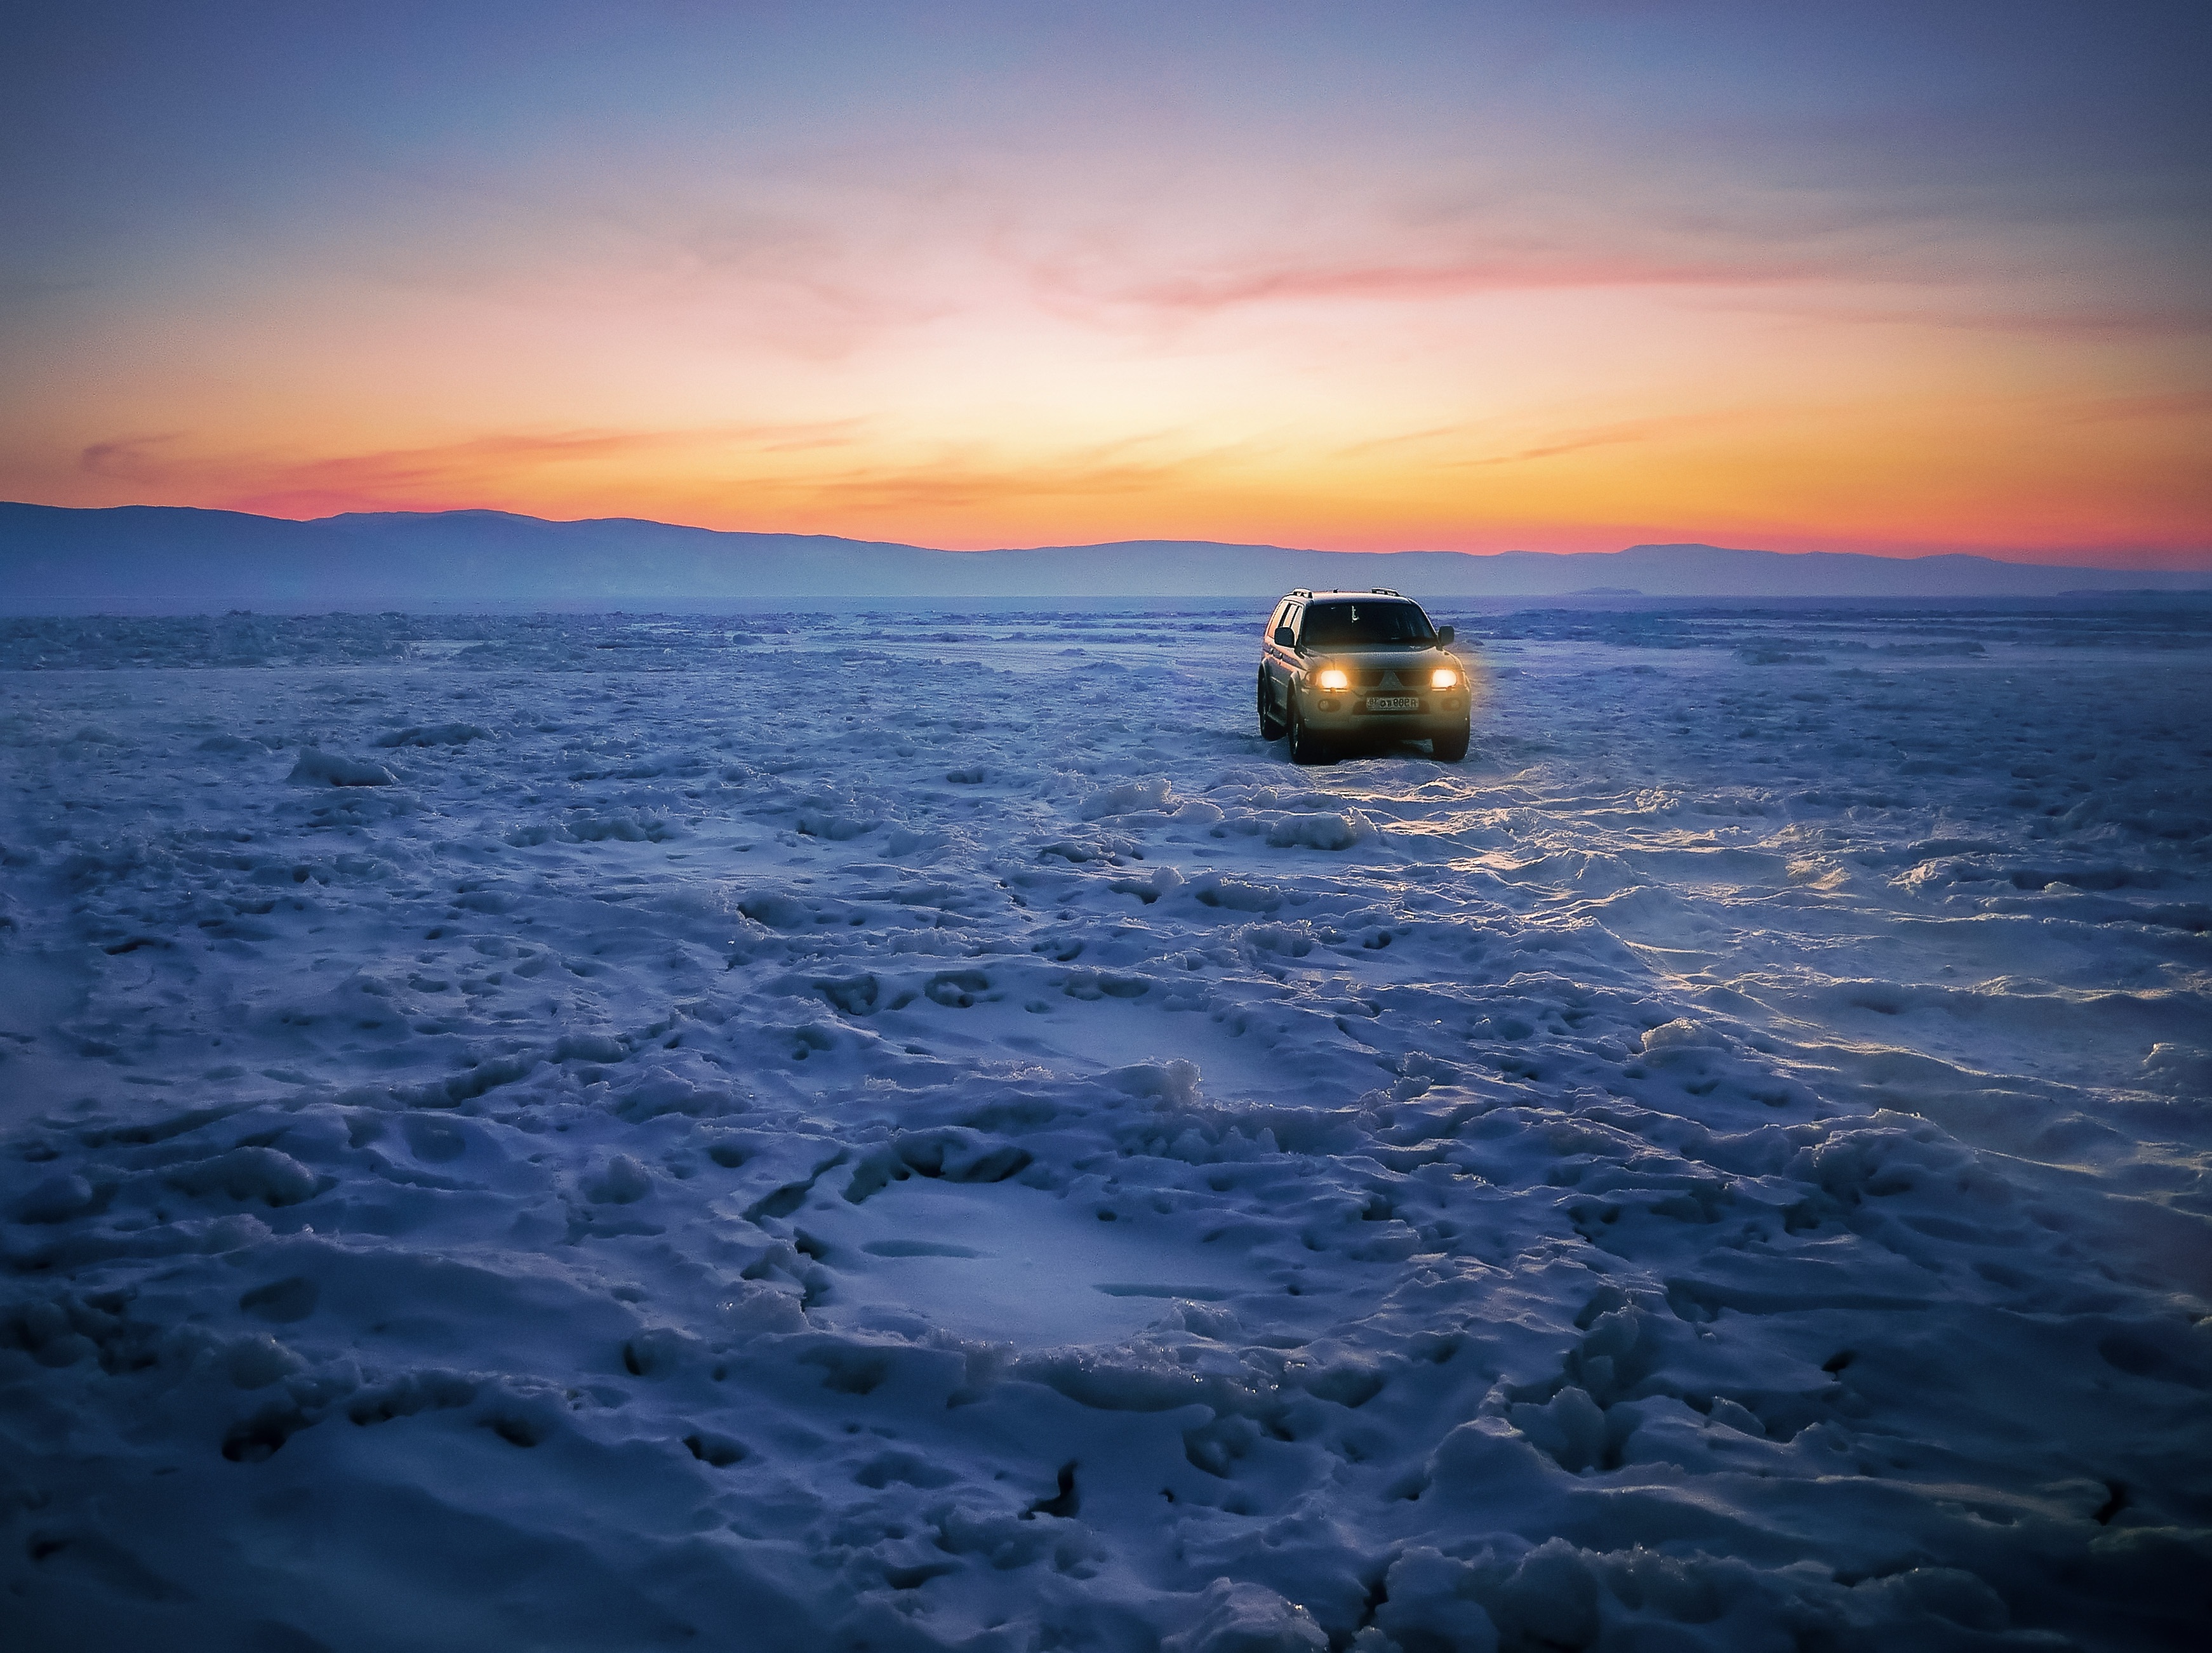
landscape, sea, coast, ocean, horizon, cold, winter, cloud, sky, sun, sunrise, sunset, sunlight, morning, shore, wave, adventure, frost, dawn, dusk, ice, evening, reflection, vehicle, drive, auto, frozen, freedom, arctic, spotlight, automotive, expedition, iced, wide, offroad, wintry, winter magic, baikalsee, arctic ocean, all terrain vehicle, all wheel drive, wind wave, smoothness